Creutzfeldt–Jakob disease

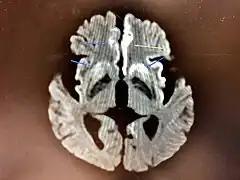
Through the image of MRI, the obvious precipitation of prion protein in the brain is visible.

Testing for CJD has historically been problematic, due to the nonspecific nature of early symptoms and difficulty in safely obtaining brain tissue for confirmation. The diagnosis may initially be suspected in a person with rapidly progressing dementia, particularly when it is also found with the characteristic medical signs and symptoms such as involuntary muscle jerking, difficulty with coordination/balance and walking, and visual disturbances. Further testing can support the diagnosis and may include: